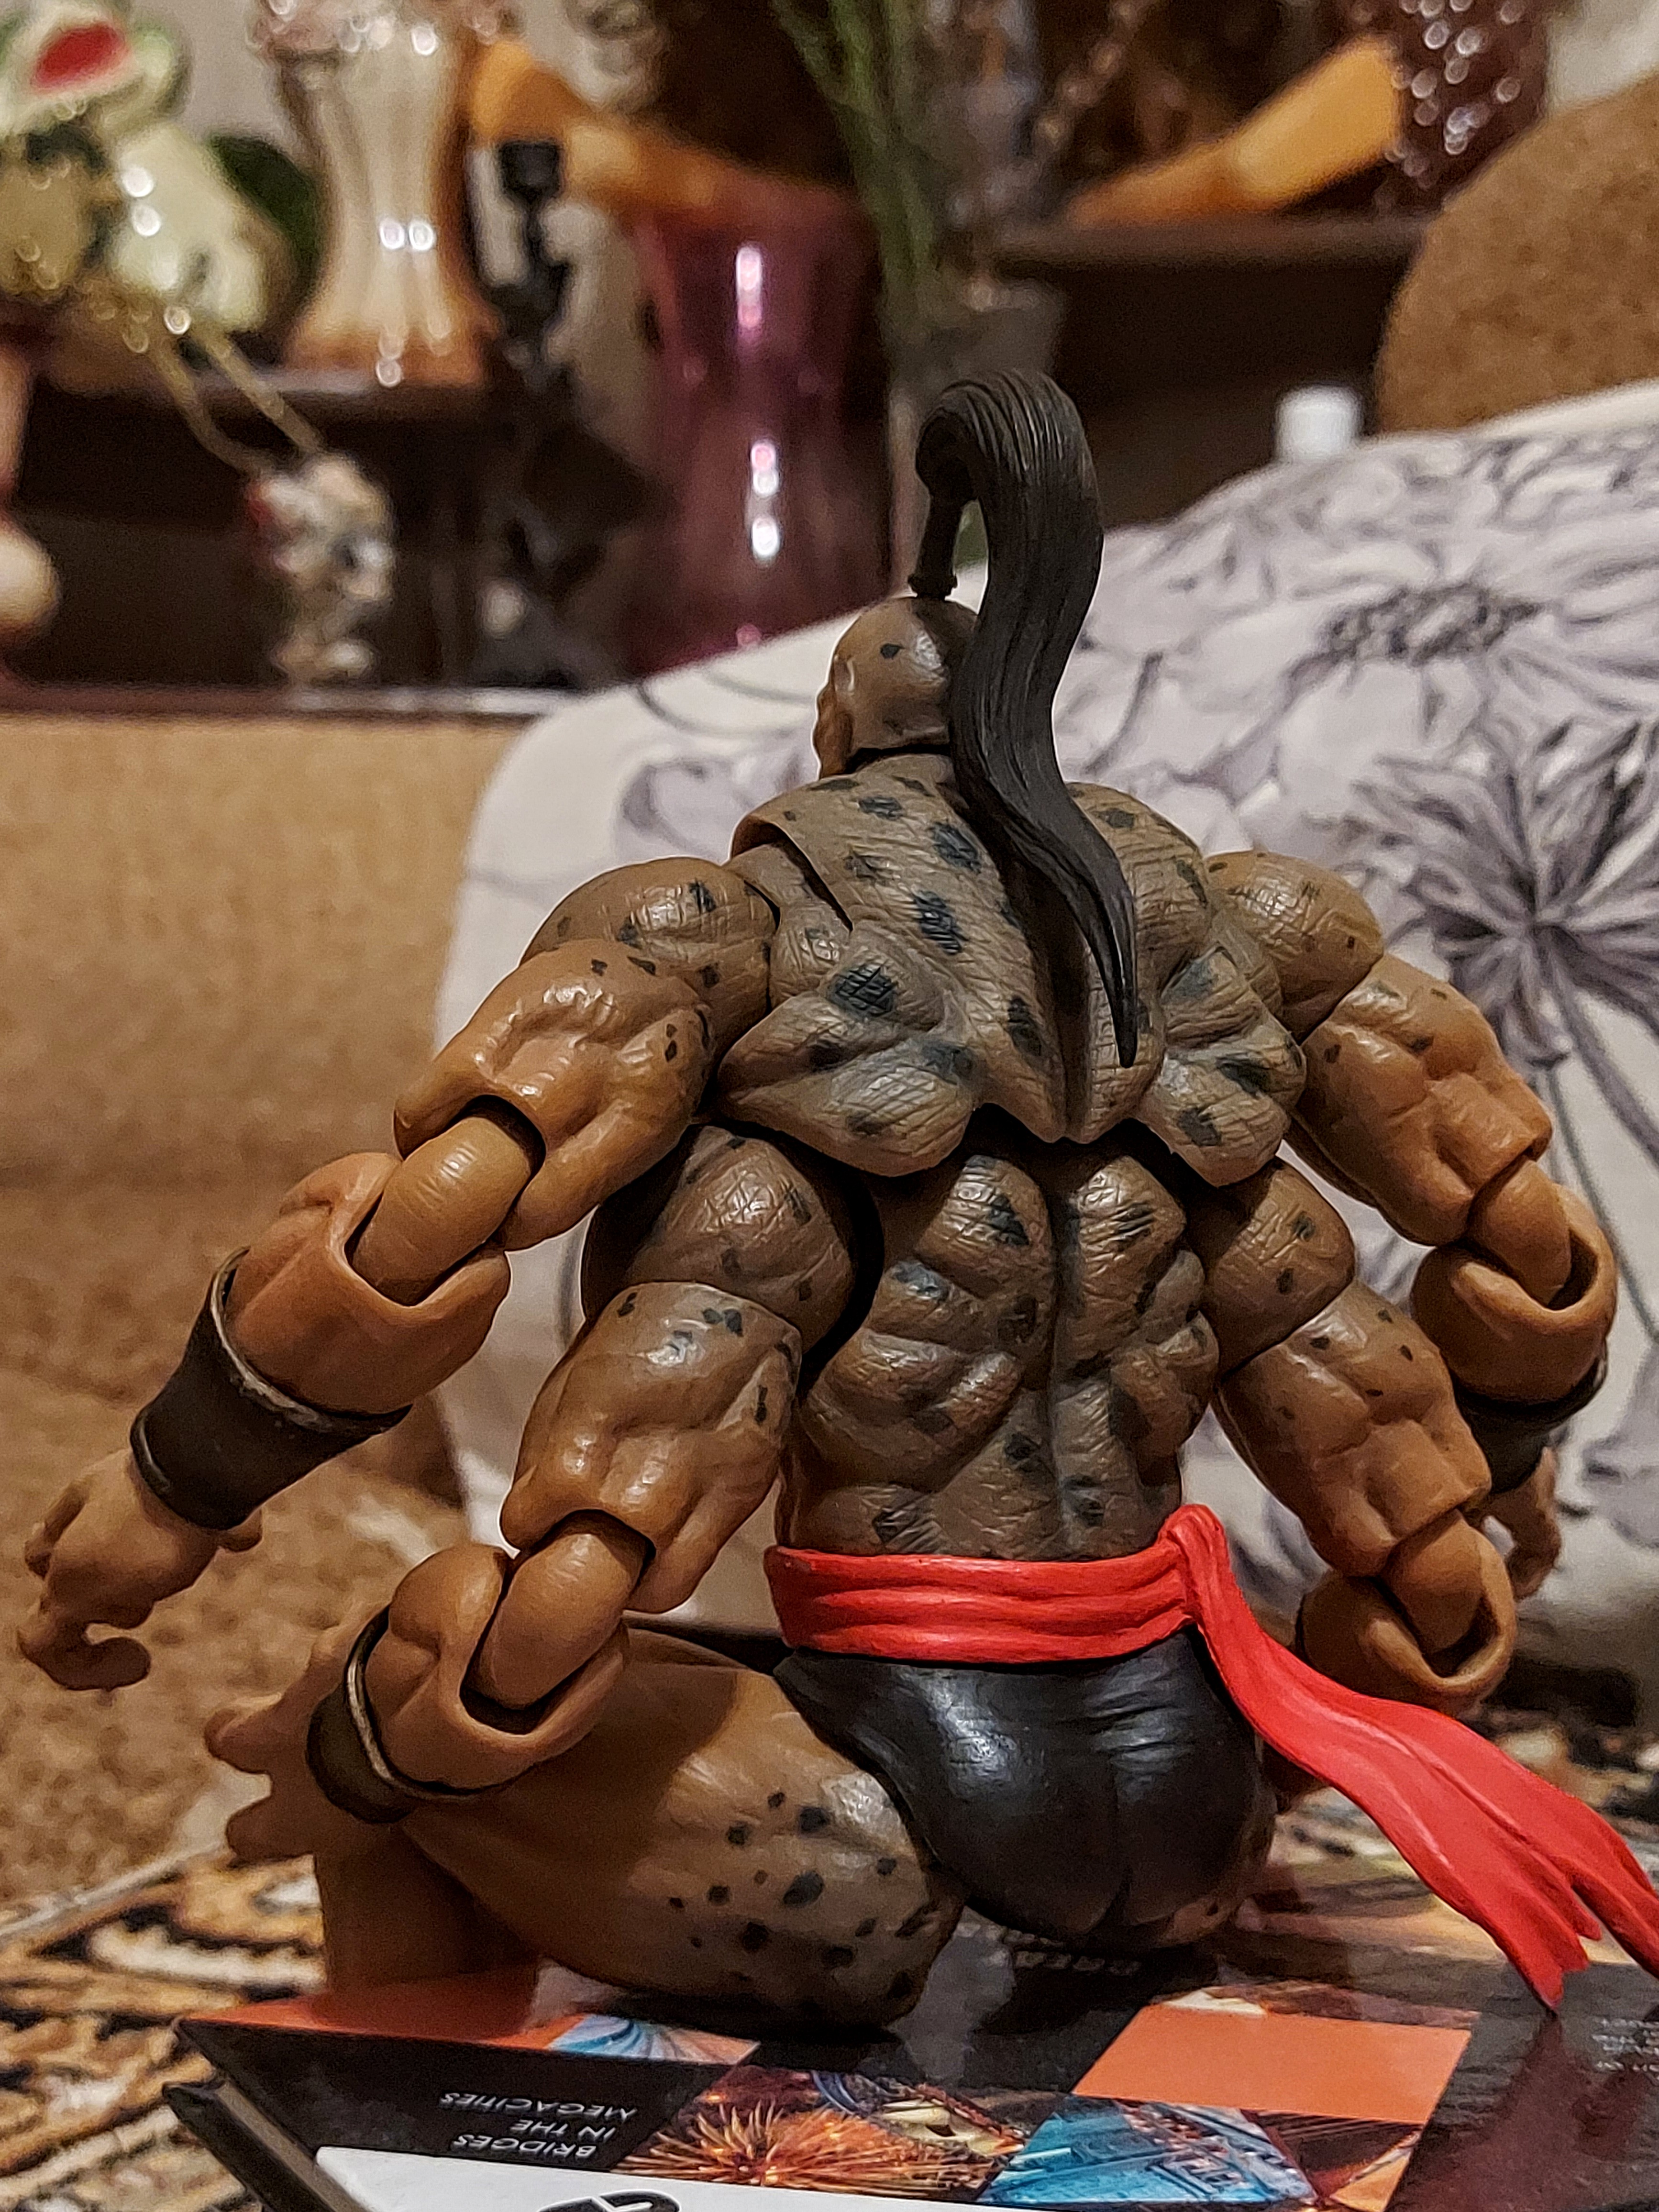
Shokan, storm, collectibles, warrior, fighter, action, figure, wood, creative arts, art, sculpture, chest, competition event, metal, fictional character, action figure, event, games, carmine, collectable, fiction, tradition, fashion accessory, flesh, carving, visual arts, terrestrial animal, artifact, statue, claw, animation, elbow, bronze, mythology, figurine